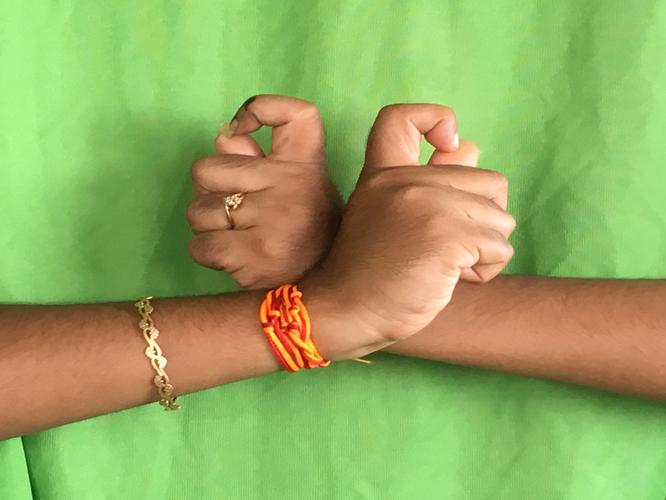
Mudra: Berunda
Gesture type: double_hand